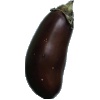
Label: Eggplant 1